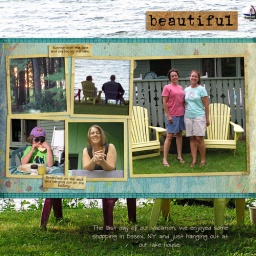
Final day at the lake house in Westport, NYCredits:Bohemian Jouney - Berna DatemaTemplate: MandagirlFont: CK_Journaling